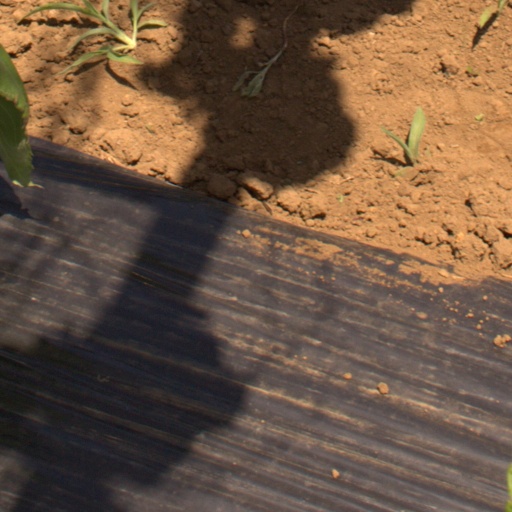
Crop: Jerusalem artichoke